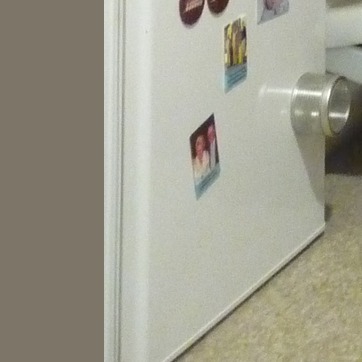
Material: plastic